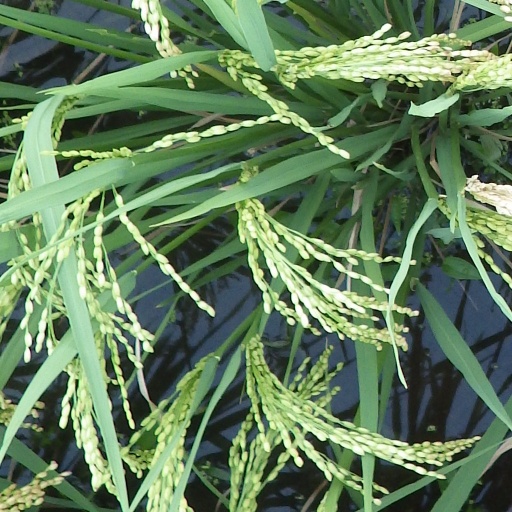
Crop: rice